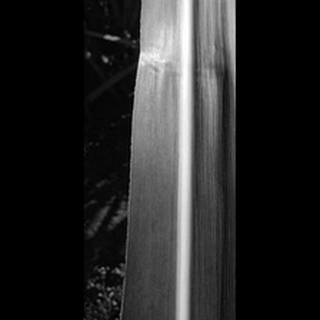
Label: healthy_sugarcane